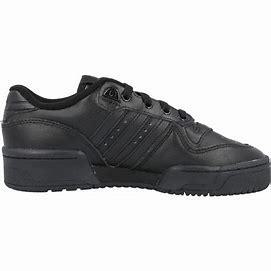
Brand: Adidas
Model: Rivalry